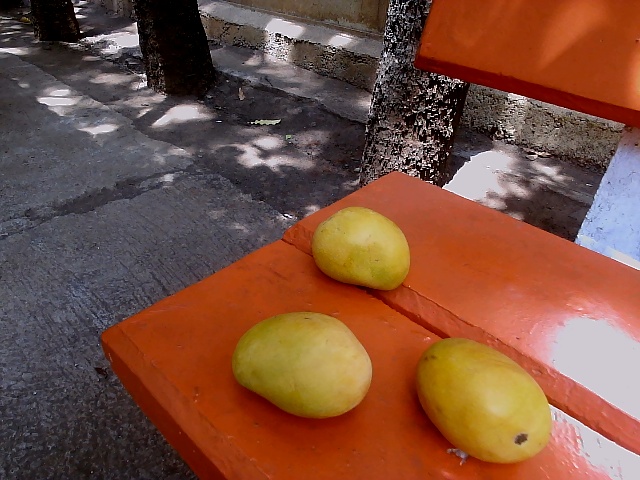
Label: Ripe_Mango